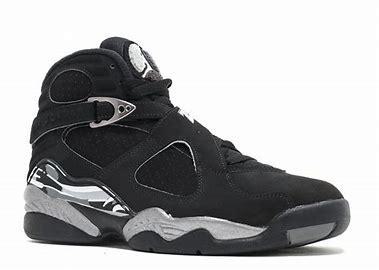
Brand: Jordan
Model: 8 Retro